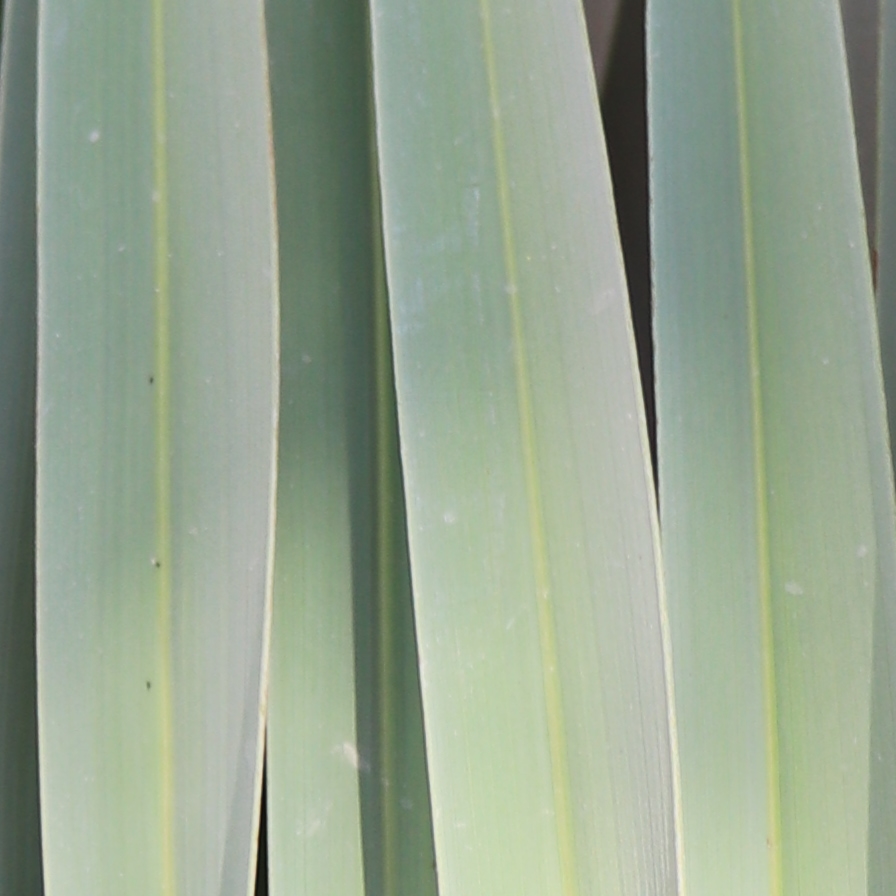
Label: Healthy